Impact of the COVID-19 pandemic on the environment

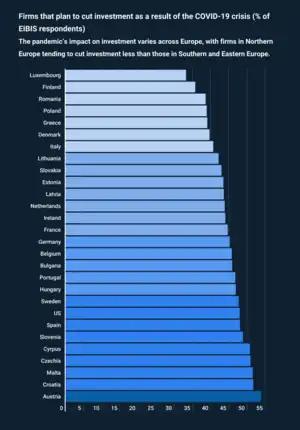

Societal shifts caused by the COVID-19 lockdowns – such as adoption of remote work policies, and virtual events – may have a more sustained impact beyond the short-term reduction of transportation usage. In a study published in September 2020, scientists estimate that such behavioral changes developed during confinement may reduce 15% of all transportation CO₂ emissions permanently.